Flags at Buckingham Palace

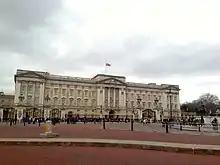
Union Flag flies at half-mast over Buckingham Palace after the death of Baroness Thatcher.

This tradition changed in 1997, following the death of Diana, Princess of Wales, when the tabloid press reported alleged public outrage because the palace did not fly a flag at half mast. The Queen was at Balmoral Castle at the time, and so there was no flag flying. In response to this display of public opinion, the Queen ordered a break with protocol and the Union Flag was flown at half mast over the Palace on the day of Diana's funeral. Since Diana's death, the Union Flag flies from the Palace when the monarch is not in residence, and has flown at half mast upon the deaths of members of the Royal Family such as Princess Margaret and the Queen Mother in 2002, the Duke of Edinburgh in 2021, and the Queen herself in 2022, and other times of national mourning such as following the terrorist bombings in London in 2005, the deaths of former U.S. President Gerald Ford and former British Prime Minister Margaret Thatcher, and the Christchurch mosque shootings in 2019 as well as the London Bridge stabbing on 29 November that year.